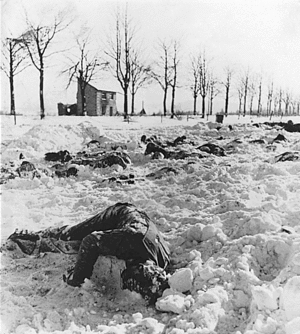
Malmédy-massakren / Perspektivering
Ligene, der var dækket af sne, blev fundet den 15. januar, 1945
Malmédy-massakren fandt sted i Belgien under 2. verdenskrig under Ardenneroffensiven den 17. december 1944, da SS-soldater forsøgte at henrette 120 amerikanske soldater, som havde overgivet sig kort forinden. I alt døde mellem 72 og 84 amerikanske soldater. Massakren fandt sted tæt ved den belgiske by Malmedy syd for Aachen.